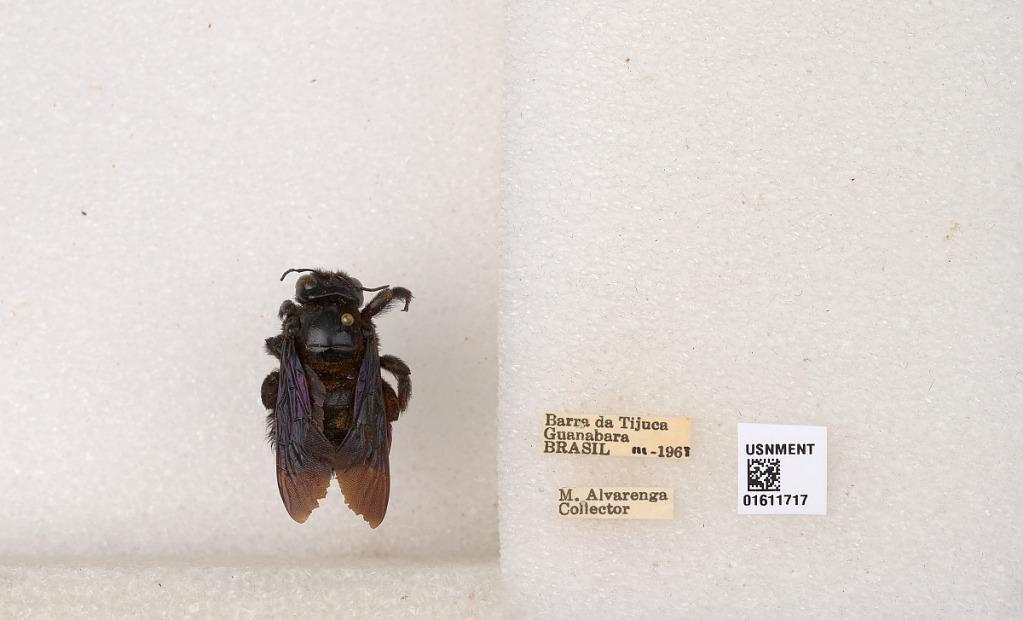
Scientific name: Xylocopa
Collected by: N. Krauss
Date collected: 1963-3-1
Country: Brazil
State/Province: Rio de Janeiro
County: Rio de Janeiro
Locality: Barra da Tijuca, Guanabara